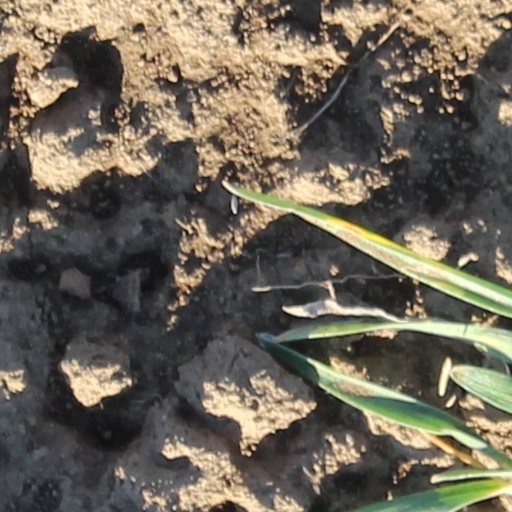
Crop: wheat